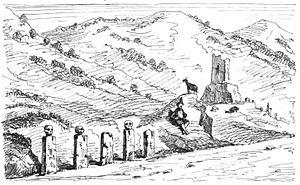
Le royaume des Deux-Siciles est un État souverain d'Europe du Sud qui a existé de 1816, année de l'unification du royaume de Sicile et du royaume de Naples, jusqu'en 1861, année de l'annexion des Deux-Siciles au jeune royaume d'Italie à la suite de l'expédition des Mille et de la deuxième guerre d'indépendance. Gouverné par quatre rois de la dynastie des Bourbons-Siciles, il s'étendait sur l'Italie du Sud et la Sicile.